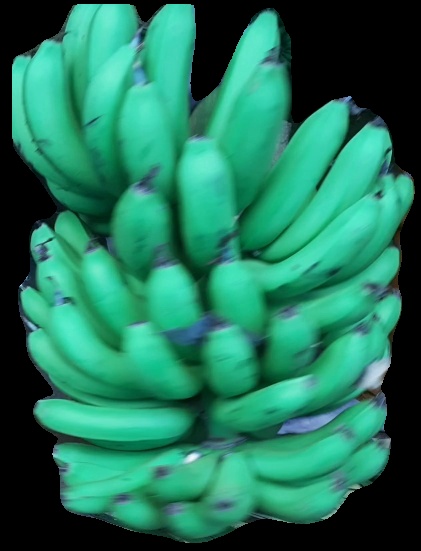
Variety: pachbale
Grade: grade1